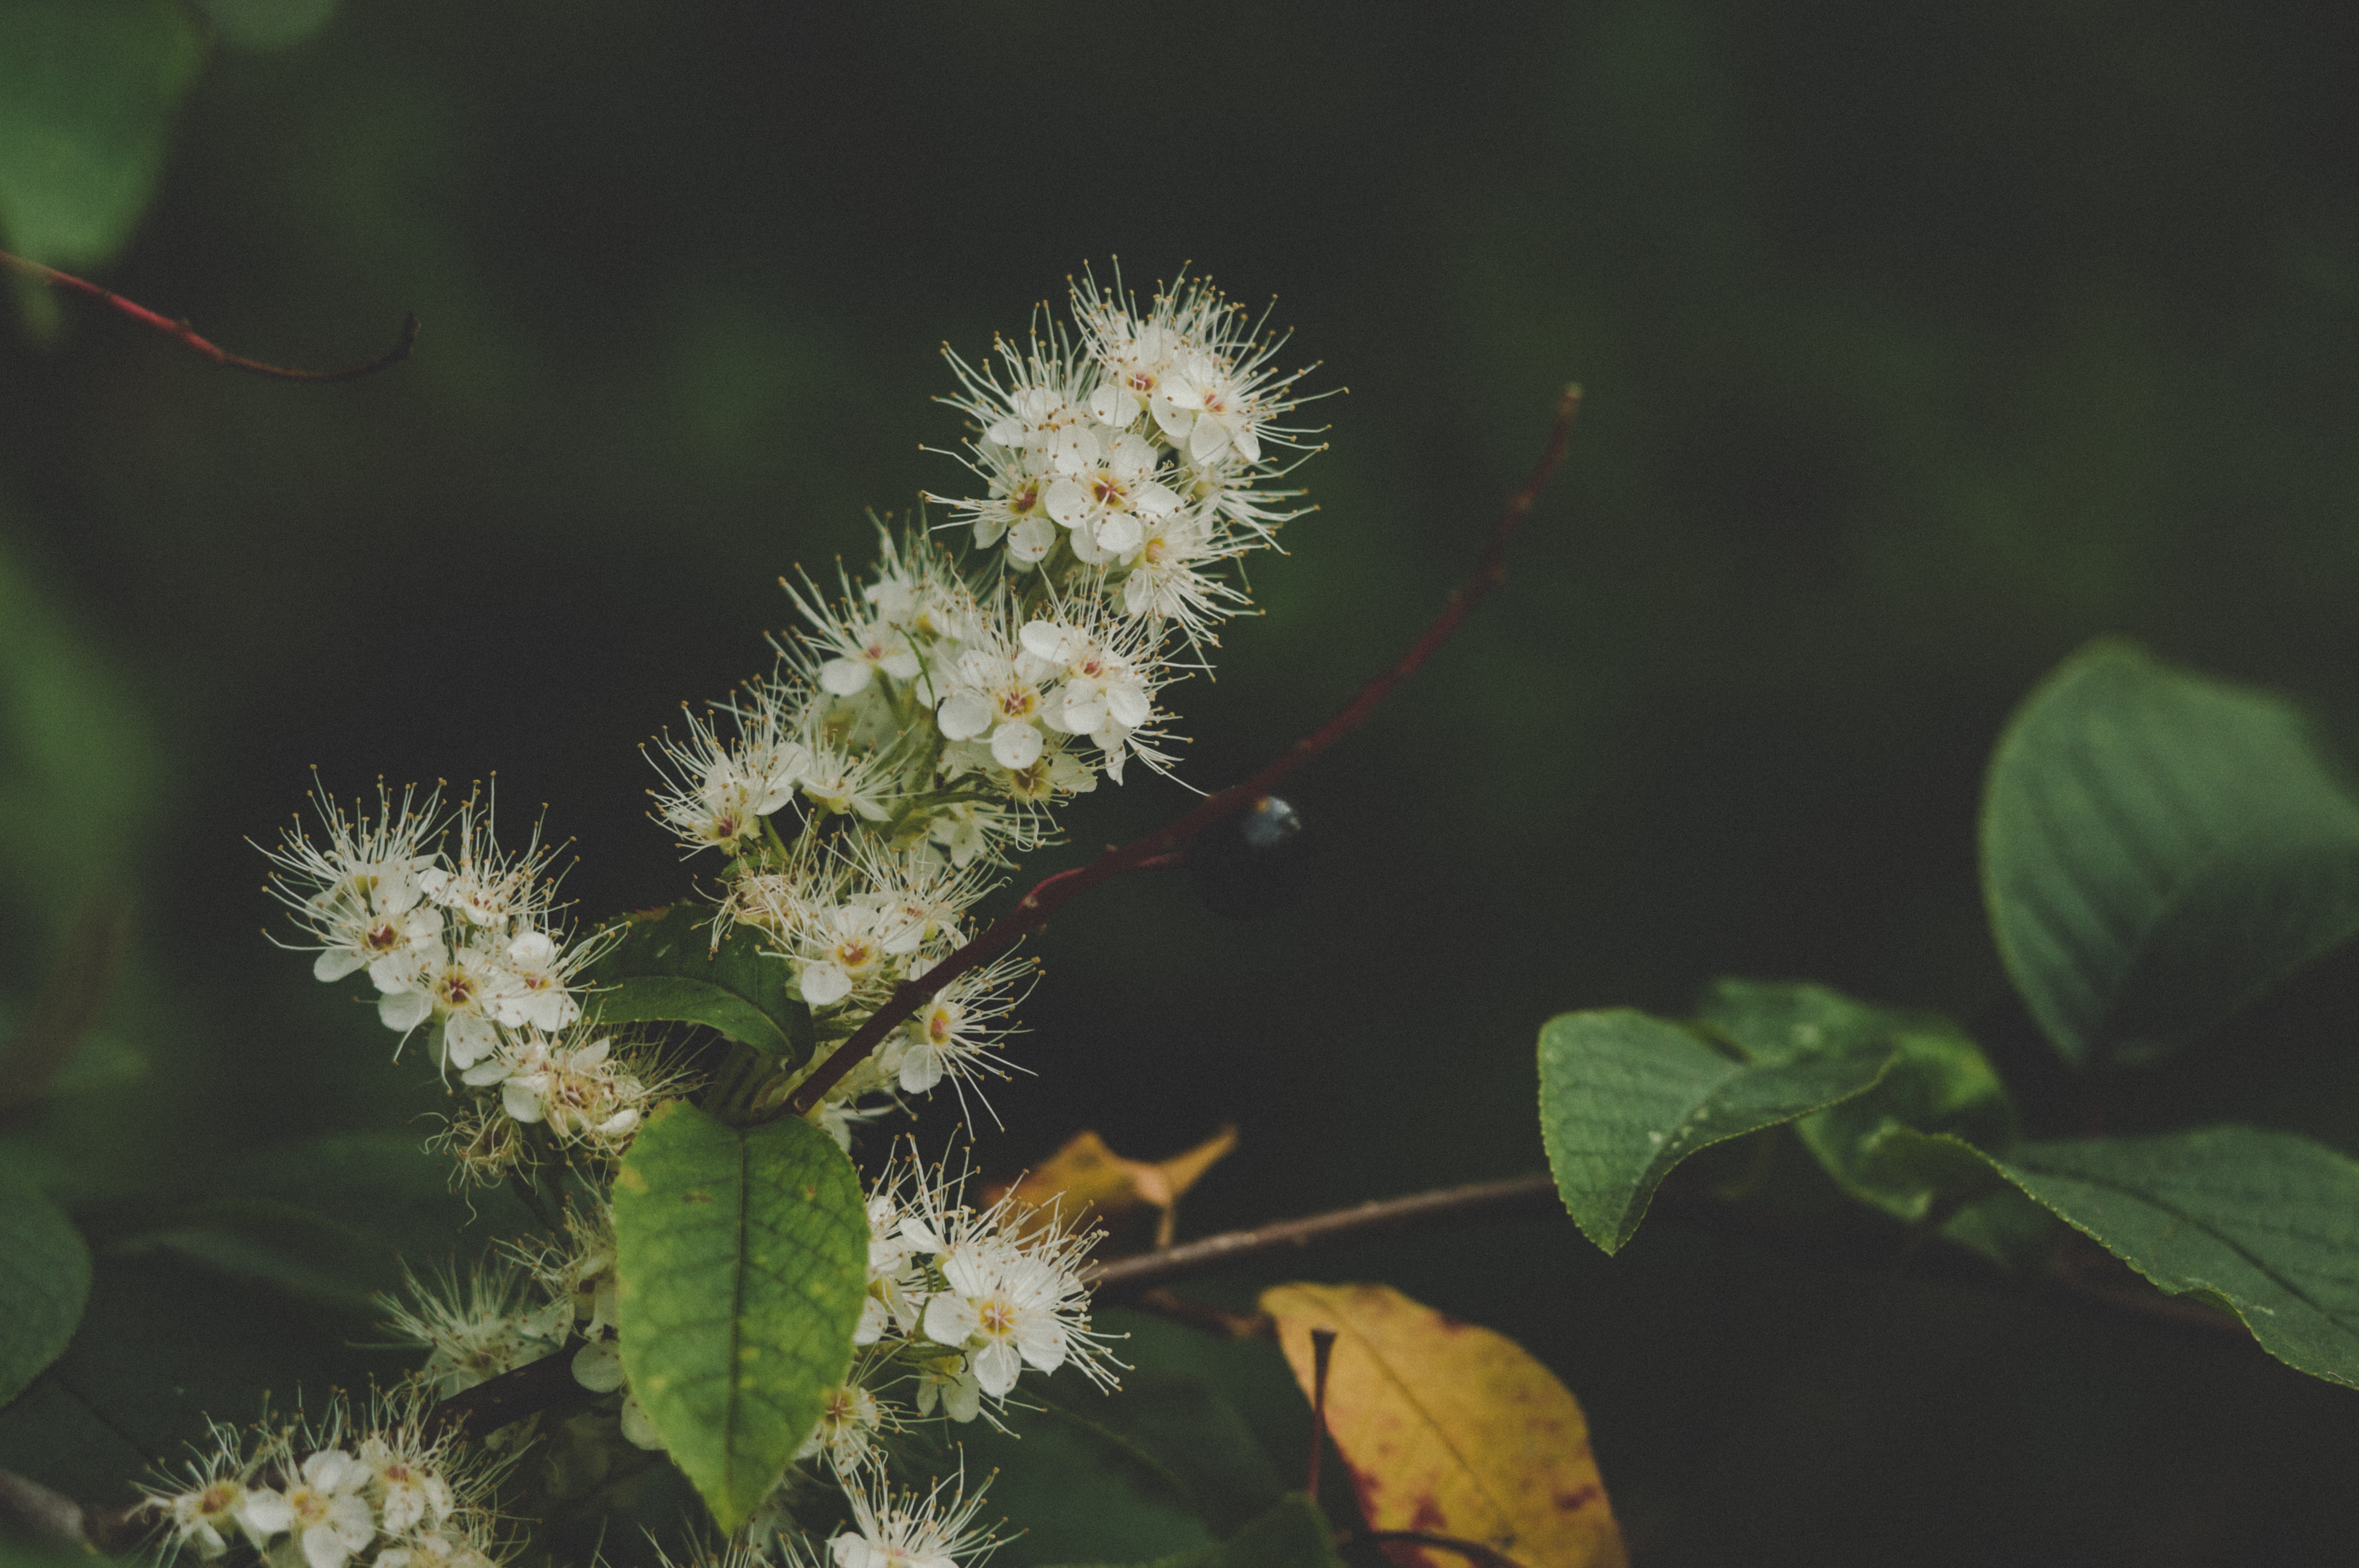
flower, plant, leaf, flowering plant, tree, wildflower